Military camp

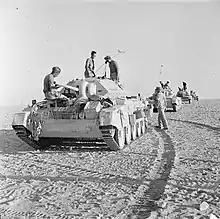
Crusader tanks going into leaguer after a patrol

"Leaguer" and "harbour" are British terms for military camps; 'harbour' for temporary camps. The name, coming from 16th Century Dutch "leger", was used for a military camp, particularly one laying siege.